Franz Deutmann

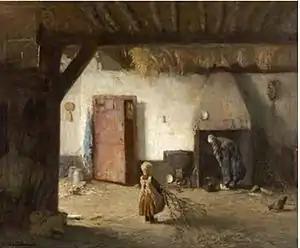
Tending the Fire

His father was Franz Wilhelm Heinrich Deutmann (1840–1906), a well known photographer. He studied painting with Jan Derk Huibers, a genre artist. After a brief stay in Germany in 1884, he enrolled at the Royal Academy of Fine Arts (Antwerp) from 1884 to 1887. During his studies at the academy he was a student of Prof. Charles Verlat.